Fauna of Louisiana

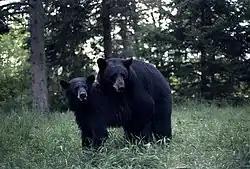
The Louisiana black bear ("Ursus americanus luteolus") is one of sixteen currently recognized subspecies of American black bear.

The Louisiana black bear once ranged throughout the State of Louisiana and parts of adjacent neighboring Mississippi, Arkansas, and Texas. The black bear was common at the time of early colonization, serving as food for Native Americans for generations.